List of Ohsama Sentai King-Ohger characters

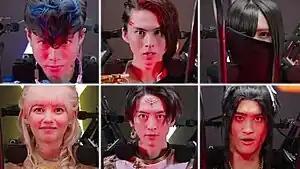
The main heroes of "Ohsama Sentai King-Ohger". From left to right: * Top: Yanma Gast, Gira Husty, and Rita Kaniska. * Bottom: Hymeno Ran, Jeramie Brasieri, and Kaguragi Dybowski.

The eponymous Ohsama Sentai are four monarchs and an orphaned prince from the planet , descendants of Earthlings who migrated to the planet two millennia ago. They are chosen by their sword to rule their respective kingdoms and function as their symbol of authority while enabling them to transform. Each of them carries a shield, which can be reconfigured into varying forms, and a smartphone, which doubles as their belt buckle.